Pakistan national football team

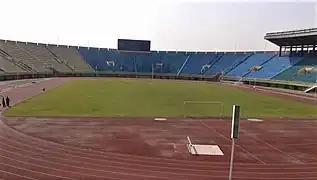
Jinnah Sports Stadium in Islamabad

Shortly after the creation of Pakistan in 1947, the Pakistan Football Federation (PFF) was created, and Muhammad Ali Jinnah became its first Patron-in-Chief. PFF received recognition from FIFA in early 1948.